Dejudaization Institute Memorial

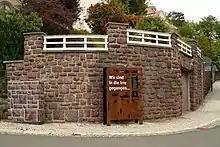
Installation situation of the memorial

The memorial in Eisenach is located at the beginning of Bornstrasse (corner of Johann-Sebastian-Bach-Strasse and Am Ofenstein), approximately 240 meters away from the "Dejudaization Institute's" former first offices at Bornstrasse 11. The site was selected because it is more visible and more readily accessible from the downtown than the actual building located on a steep incline. The conditions at the selected site were significantly better for the erection of a memorial too.